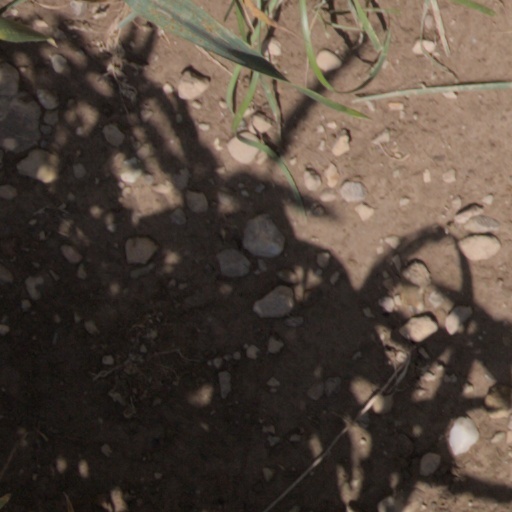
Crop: wheat